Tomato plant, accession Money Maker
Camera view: horizontal (90 deg, fisheye); turntable rotation: 240 degrees
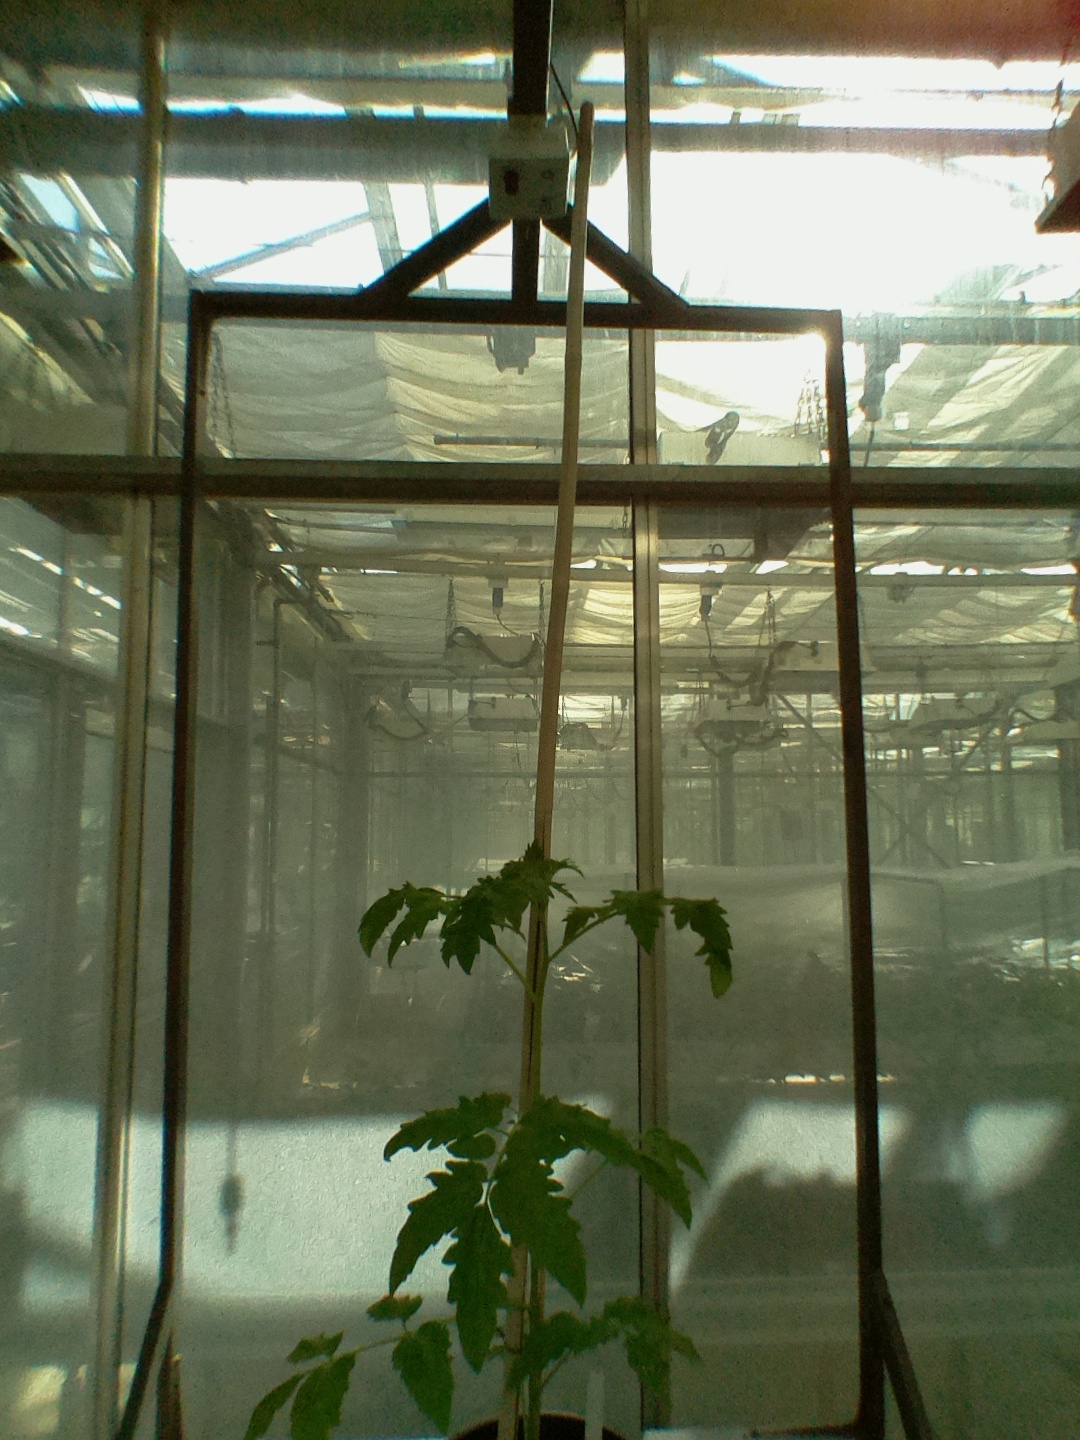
BBCH growth stage 14: 8 of true leaves visible